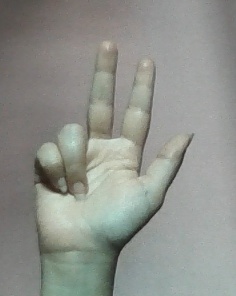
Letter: al